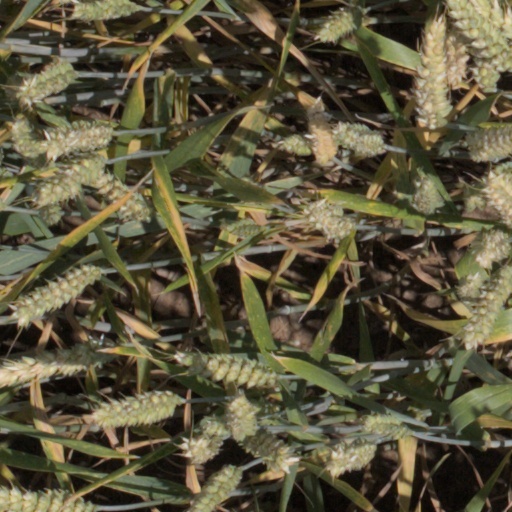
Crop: wheat